Luna (2017 film)

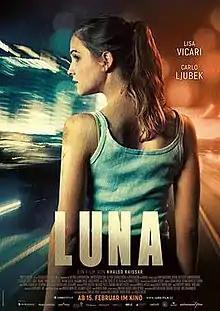

Luna (also titled Luna's Revenge and Runaway) is a 2017 German thriller film, directed by Khaled Kaissar, and starring Lisa Vicari, Carlo Ljubek, and Branko Tomović.